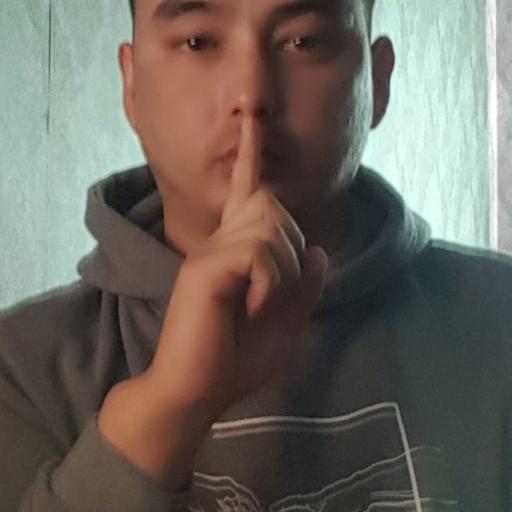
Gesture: mute